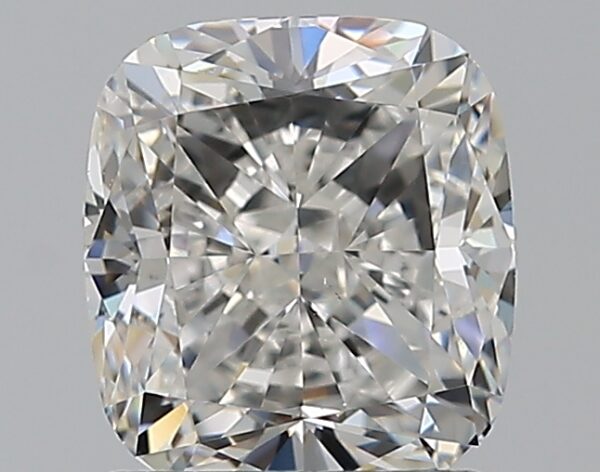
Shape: cushion
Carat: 1.5
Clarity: VS2
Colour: G
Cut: EX
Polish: EX
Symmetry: EX
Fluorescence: F
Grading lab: GIA
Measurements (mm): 6.7 x 6.08 x 4.21